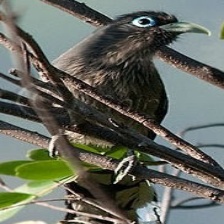
Species: BLUE MALKOHA
Scientific name: CEUTHMOCHARES AEREUS